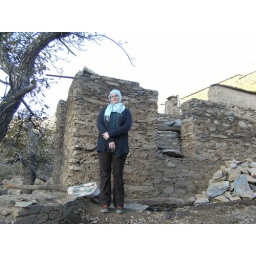
A white girl in Morocco